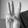
ASL letter: W